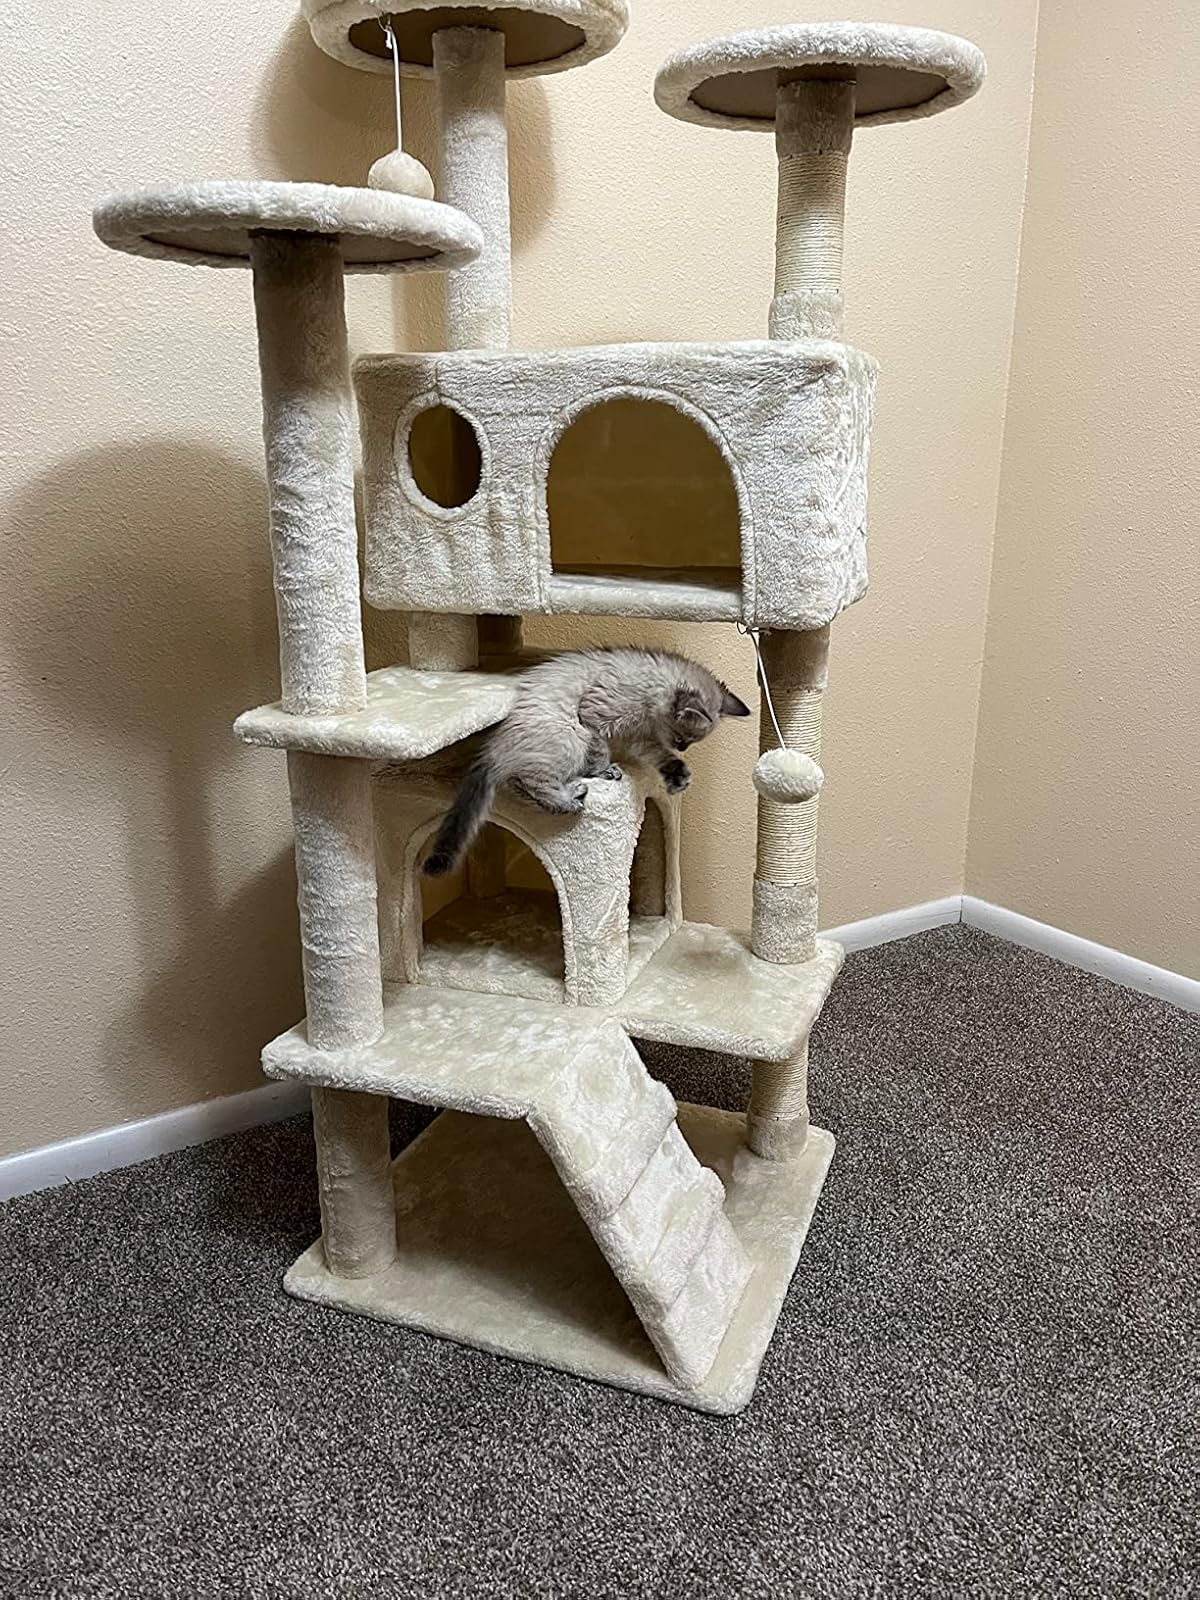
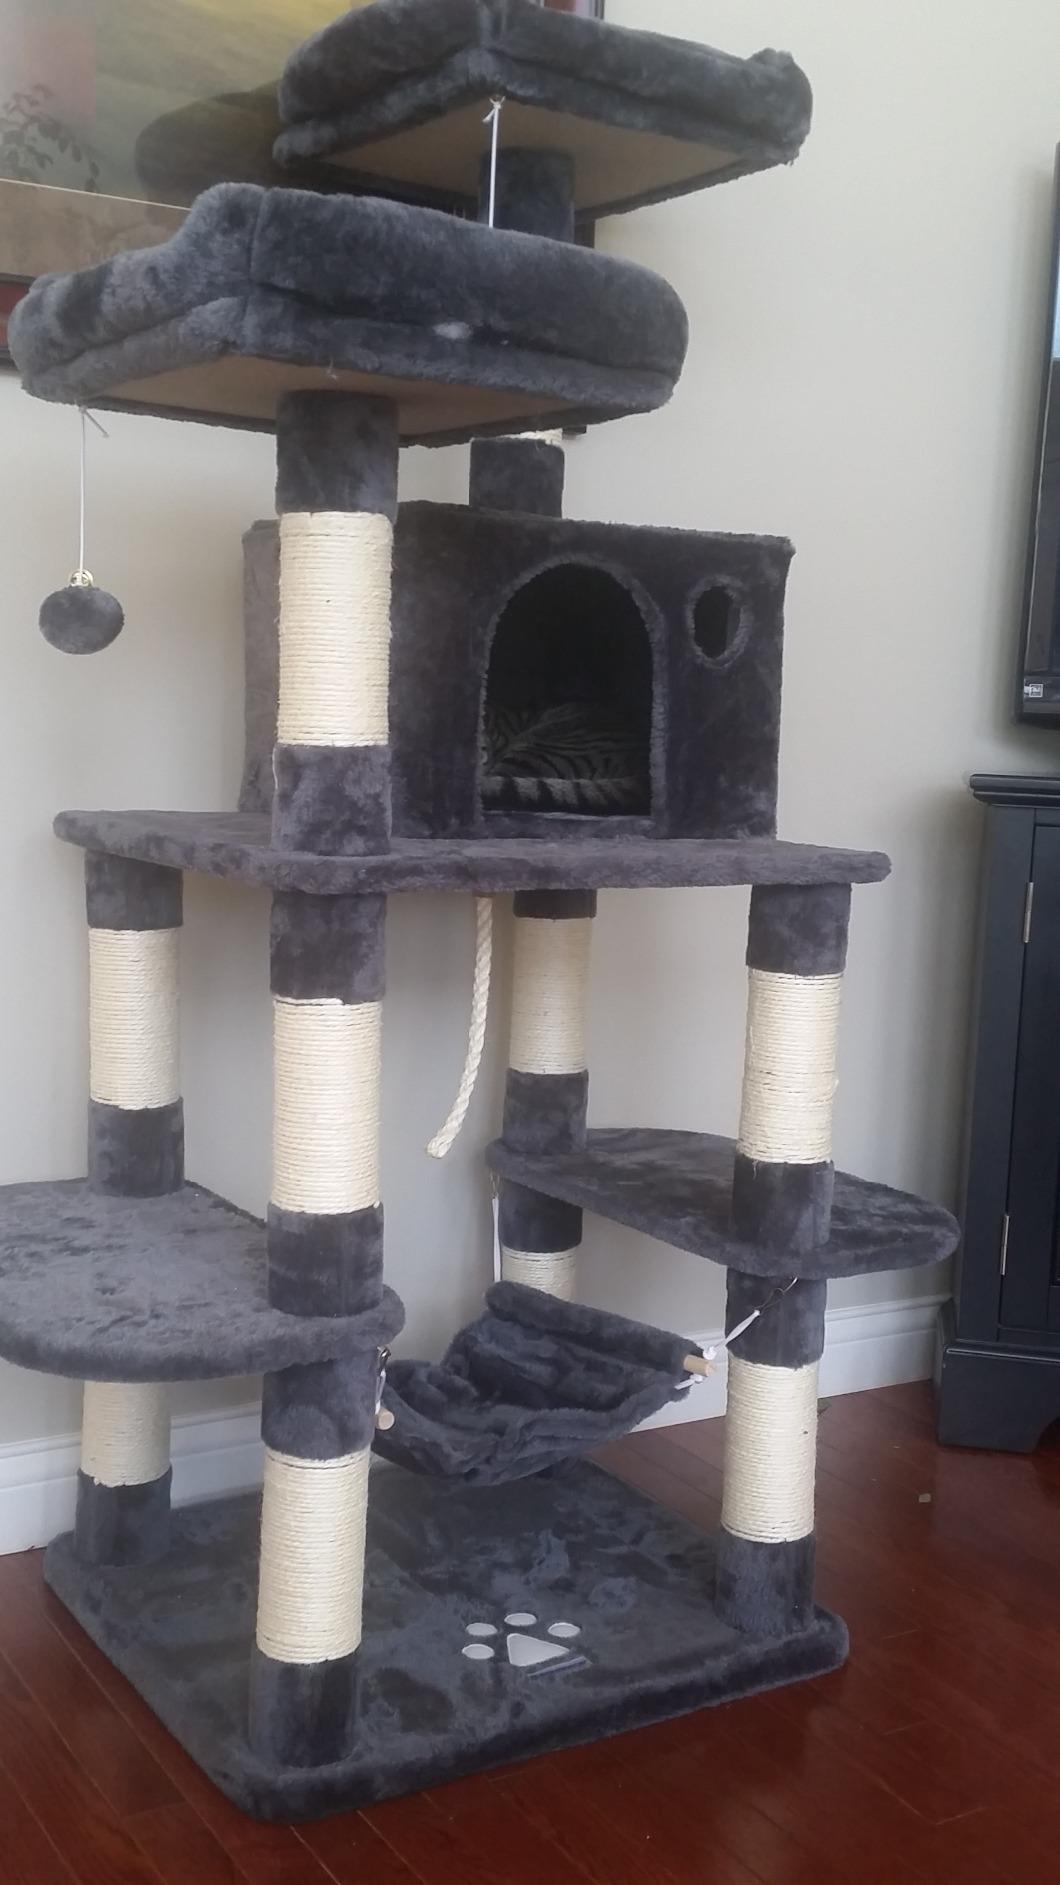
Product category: items_cat tree
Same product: no